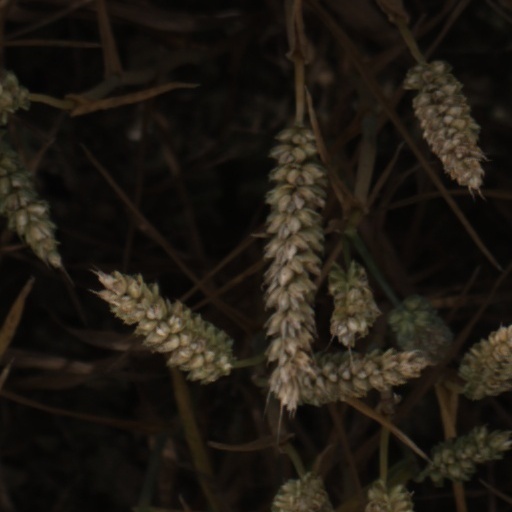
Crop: wheat